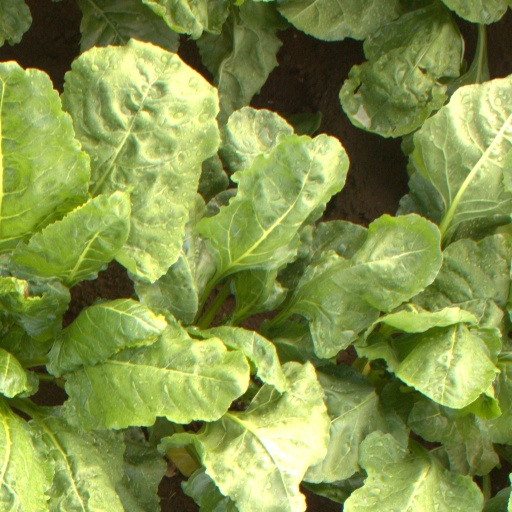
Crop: sugar beet